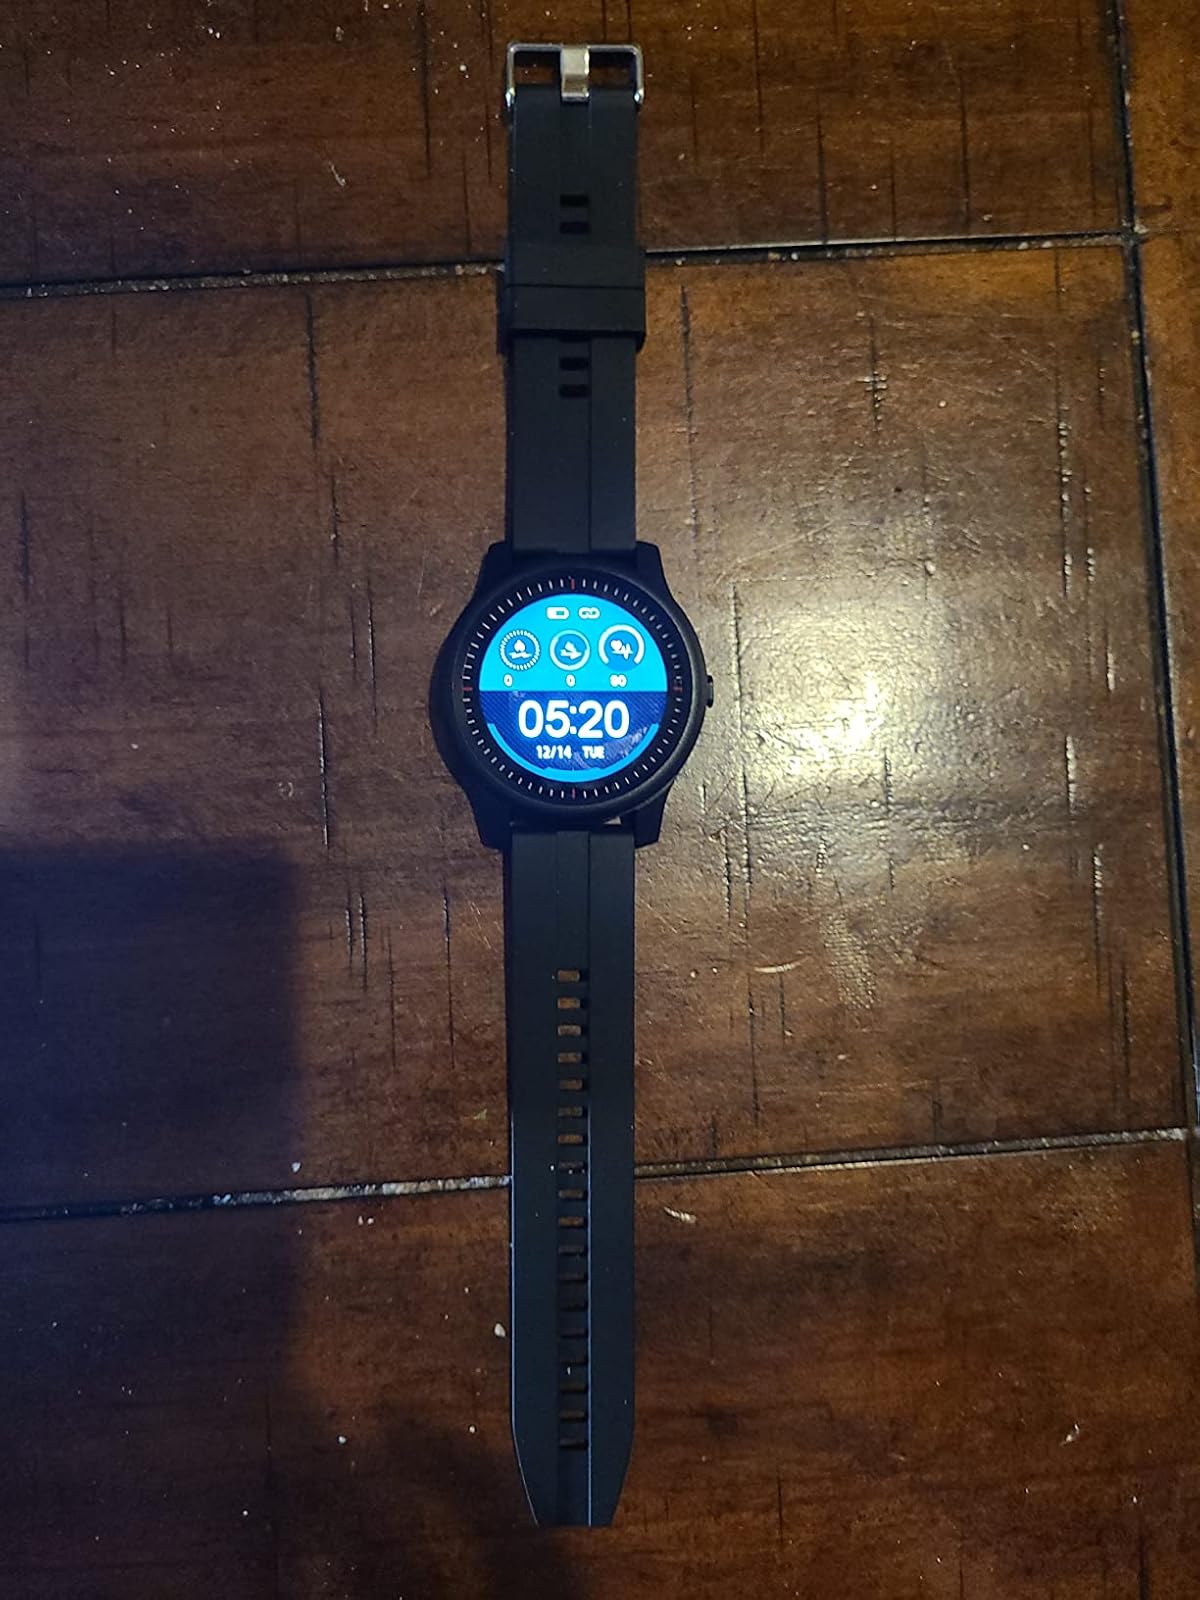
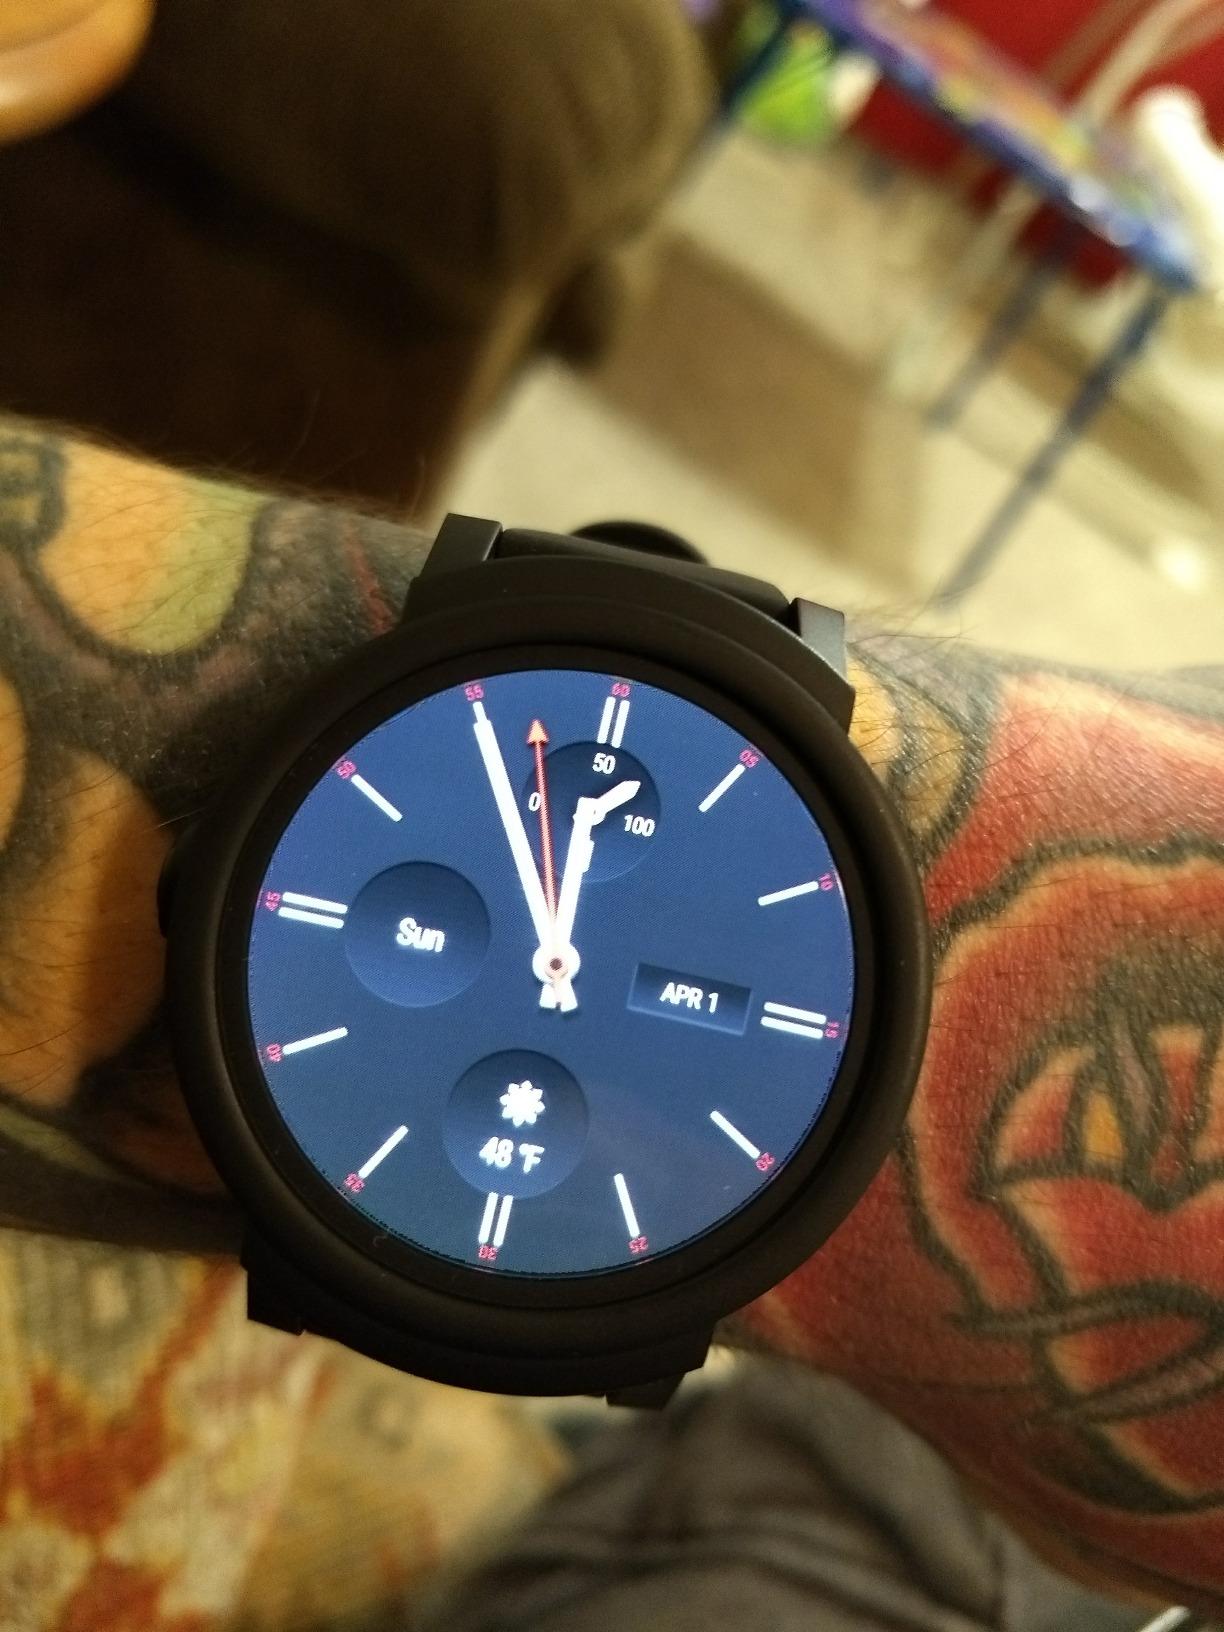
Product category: smartwatch
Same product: no